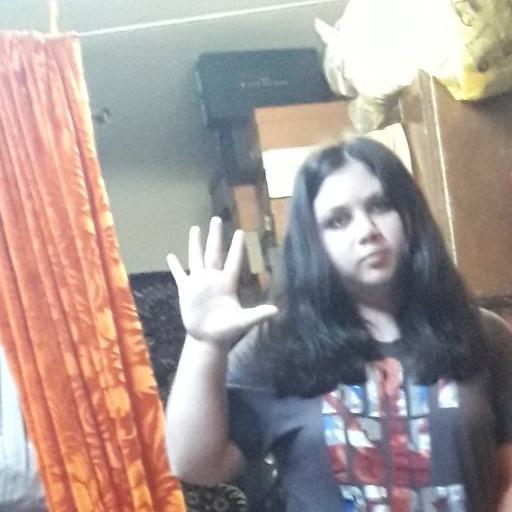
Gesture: palm